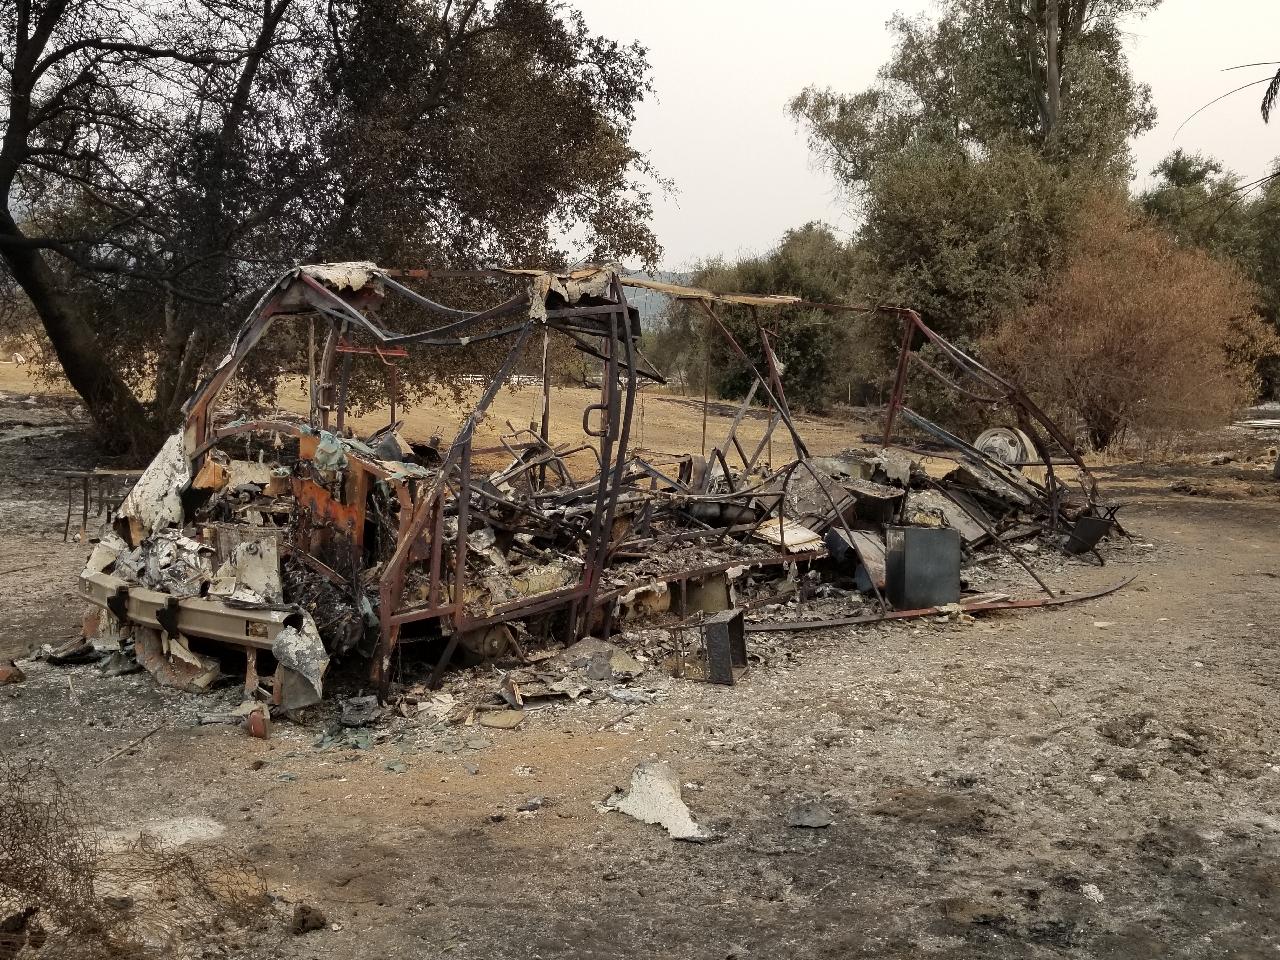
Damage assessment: destroyed